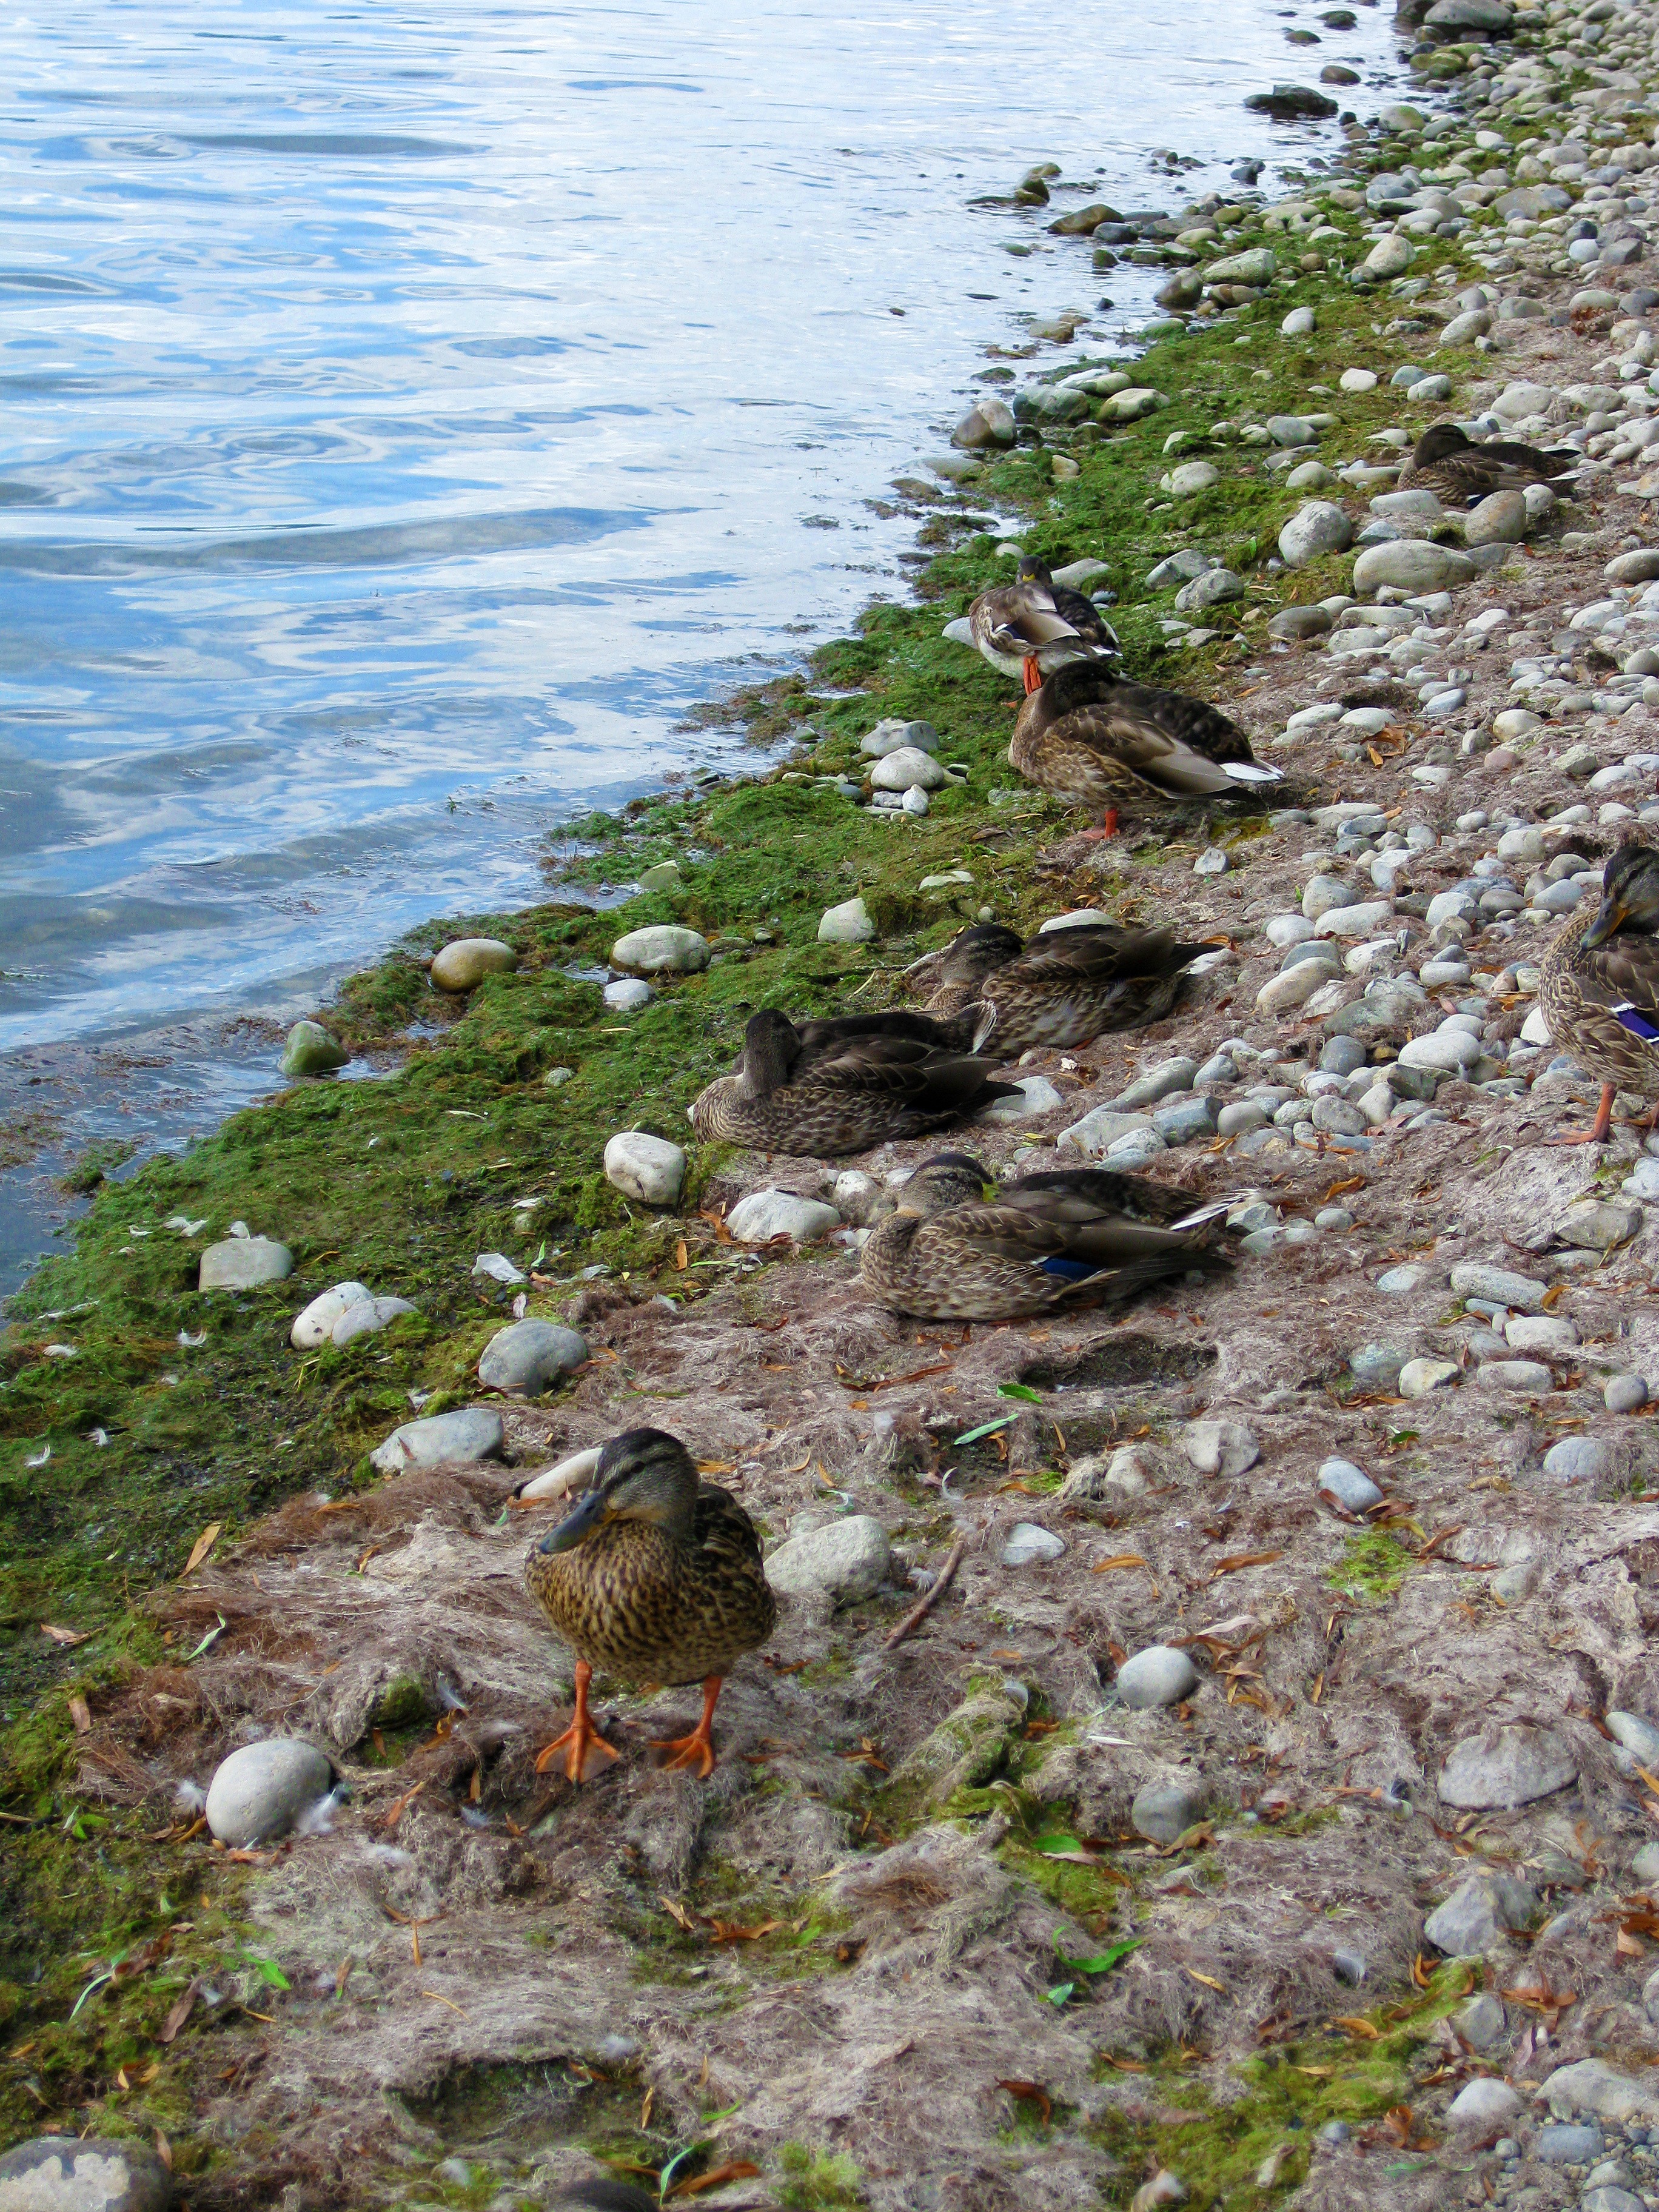
sea, coast, tree, water, nature, rock, wilderness, trail, leaf, shore, wildlife, stream, autumn, terrain, bank, ducks